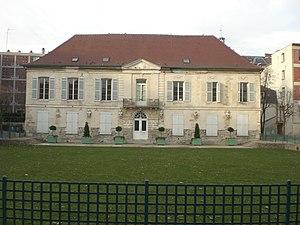
Arcueil est une commune française située dans le département du Val-de-Marne en région Île-de-France, faisant partie de la métropole du Grand Paris et du Forum métropolitain du Grand Paris.